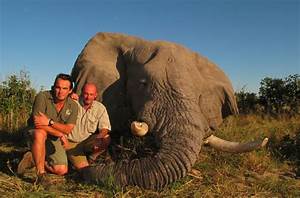
Label: elephant